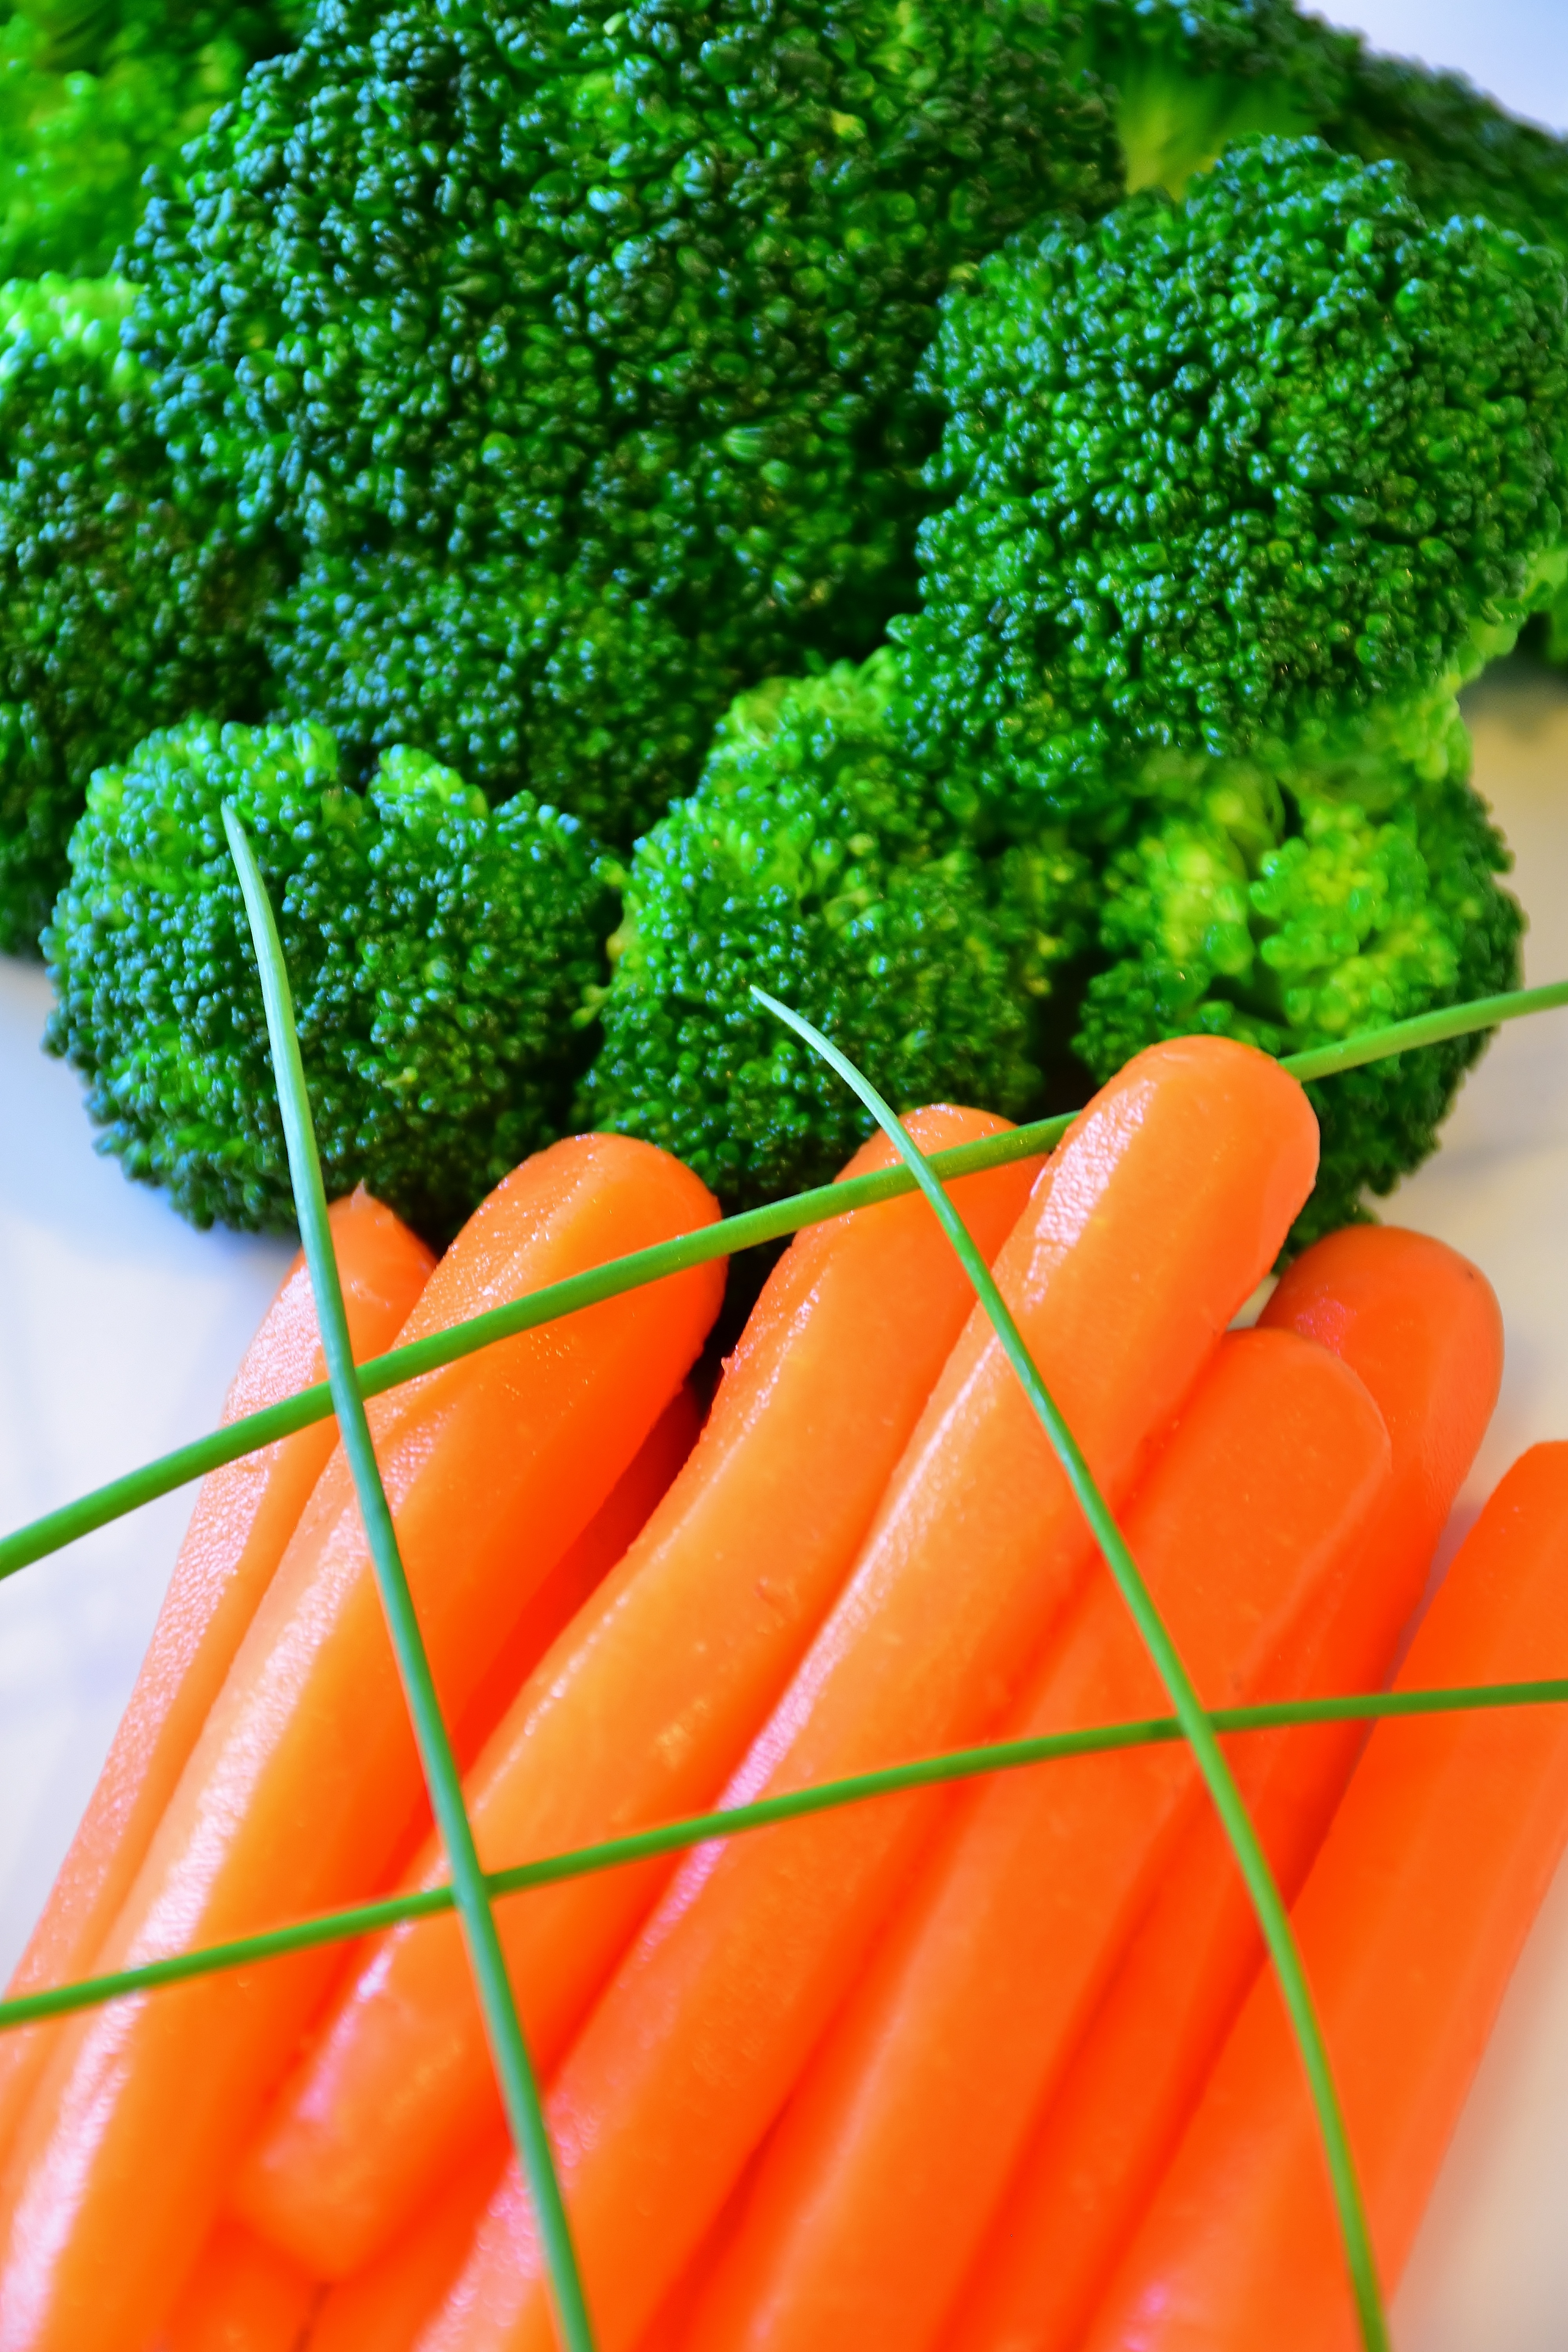
orange, food, produce, vegetable, healthy, eat, delicious, carrot, broccoli, cook, cooked, nutrition, vegetables, vegan, vegetarian, raw, vitamins, frisch, ingredients, carrots, market fresh vegetables, bio, vegetable pan, yellow beets, vegetable plants, leaf vegetable, blanched